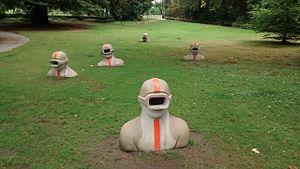
Plongeurs terrestres par Max Grüter au Parc de Mon Repos Lausanne